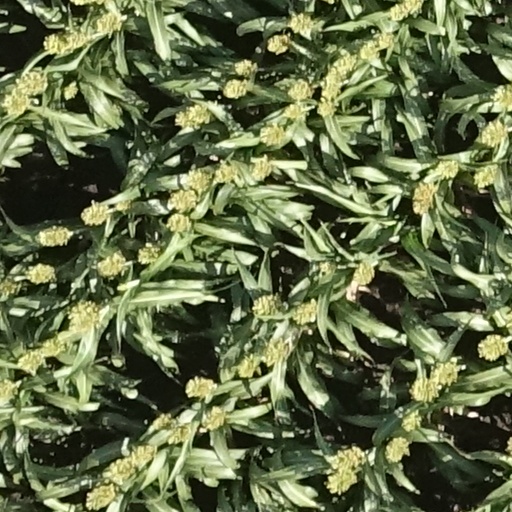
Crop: sorghum